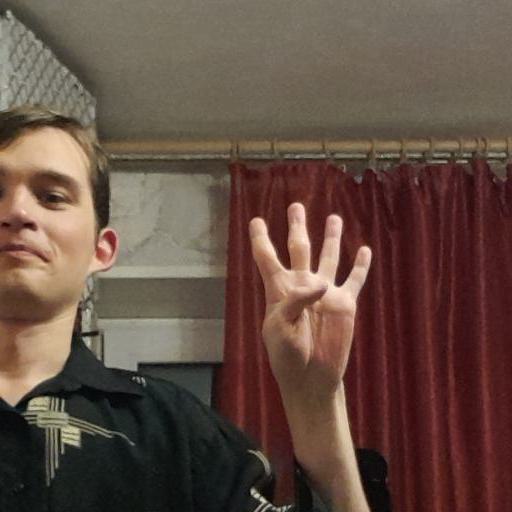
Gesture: four